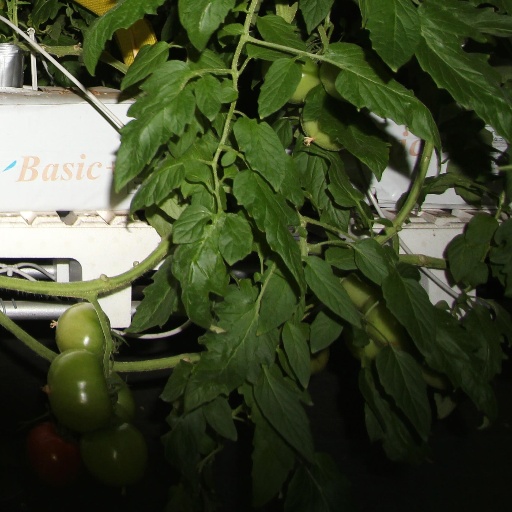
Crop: tomato